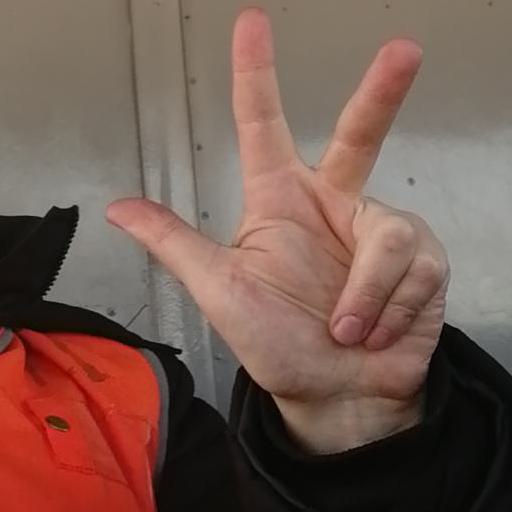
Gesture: three2